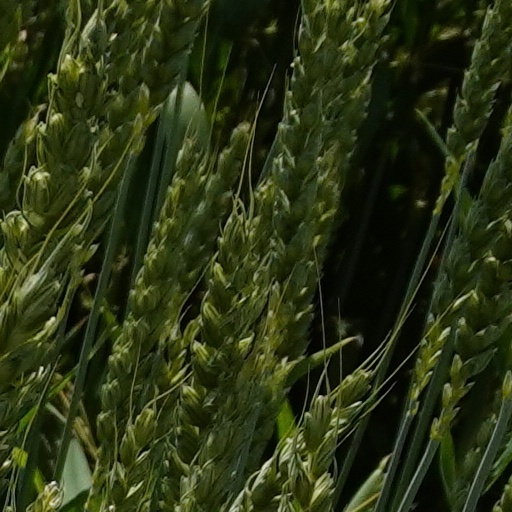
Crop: wheat